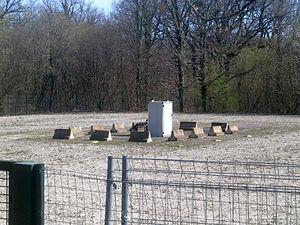
Puits de zone de stockage souterrain de gaz
Orbigny est une commune française du département d'Indre-et-Loire, en région Centre-Val de Loire.